Aventinus (mythology)

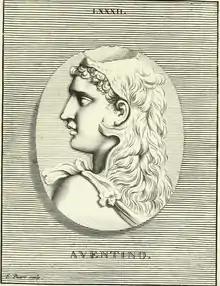
Portrait of Aventinus from the book Images des héros et des grands hommes de l'antiquité (1731)

Aventinus was a son of Hercules and the priestess Rhea mentioned in Virgil's "Aeneid", Book vii. 656, as an ally of Mezentius and enemy of Aeneas (Dryden's translation):